Caspian Sea

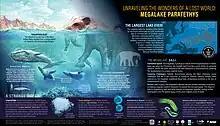
Separation of the Paratethys Sea from open seas formed a megalake, the basis of the Caspian Sea and other bodies of water in vicinity, resulting in confinements of oceanic faunas such as cetaceans and pinnipeds.

The Caspian Sea is at its "South Caspian Basin", like the Black Sea, a remnant of the ancient Paratethys Sea. Its seafloor is, therefore, a standard oceanic basalt and not a continental granite body. It is estimated to be about 30 million years old, and became landlocked in the Late Miocene, about 5.5 million years ago, due to tectonic uplift and a fall in sea level. The Caspian Sea was a comparatively small endorheic lake during the Pliocene, but its surface area increased fivefold around the time of the Pliocene-Pleistocene transition. During warm and dry climatic periods, the landlocked sea almost dried up, depositing evaporitic sediments like halite that were covered by wind-blown deposits and were sealed off as an evaporite sink when cool, wet climates refilled the basin. (Comparable evaporite beds underlie the Mediterranean.) Due to the current inflow of fresh water in the north, the Caspian Sea water is almost fresh in its northern portions, getting more brackish toward the south. It is most saline on the Iranian shore, where the catchment basin contributes little flow. Currently, the mean salinity of the Caspian is one third that of Earth's oceans. The Garabogazköl lagoon, which dried up when water flow from the main body of the Caspian was blocked in the 1980s but has since been restored, routinely exceeds oceanic salinity by a factor of 10.